Randy Blythe manslaughter case

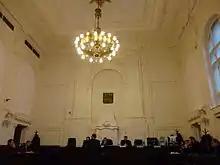
Courtroom 101 of Municipal Court in Prague

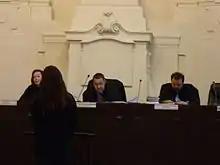
A witness testifying on 6 February 2013 in front of the panel of three judges (presiding judge Tomáš Kubovec in the middle)

Altogether, eight witnesses delivered their testimonies on February 5, 2013. Among them were friends of Daniel Nosek. Nosek and three friends had come to attend the concert from Vrchlabí, a town in mountains some northeast of Prague. They described Nosek as a huge fan of Lamb of God who had been able to secure an autograph from a guitar player before the concert had started.